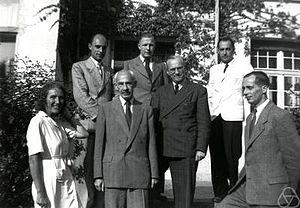
Congrès de logiciens, automne 1949 à Oberwolfach. De gauche à droite
Gisbert F. R. Hasenjaeger est un mathématicien et logicien allemand. Indépendamment et simultanément avec Leon Henkin en 1949, il a développé une nouvelle preuve du théorème de complétude de Gödel pour la logique des prédicats. Il a travaillé comme assistant de Heinrich Scholz, à la section IVa de l'Oberkommando der Wehrmacht Chiffrierabteilung, et a été responsable de la sécurité de la machine Enigma.
Herbert von Kaven est un mathématicien allemand.